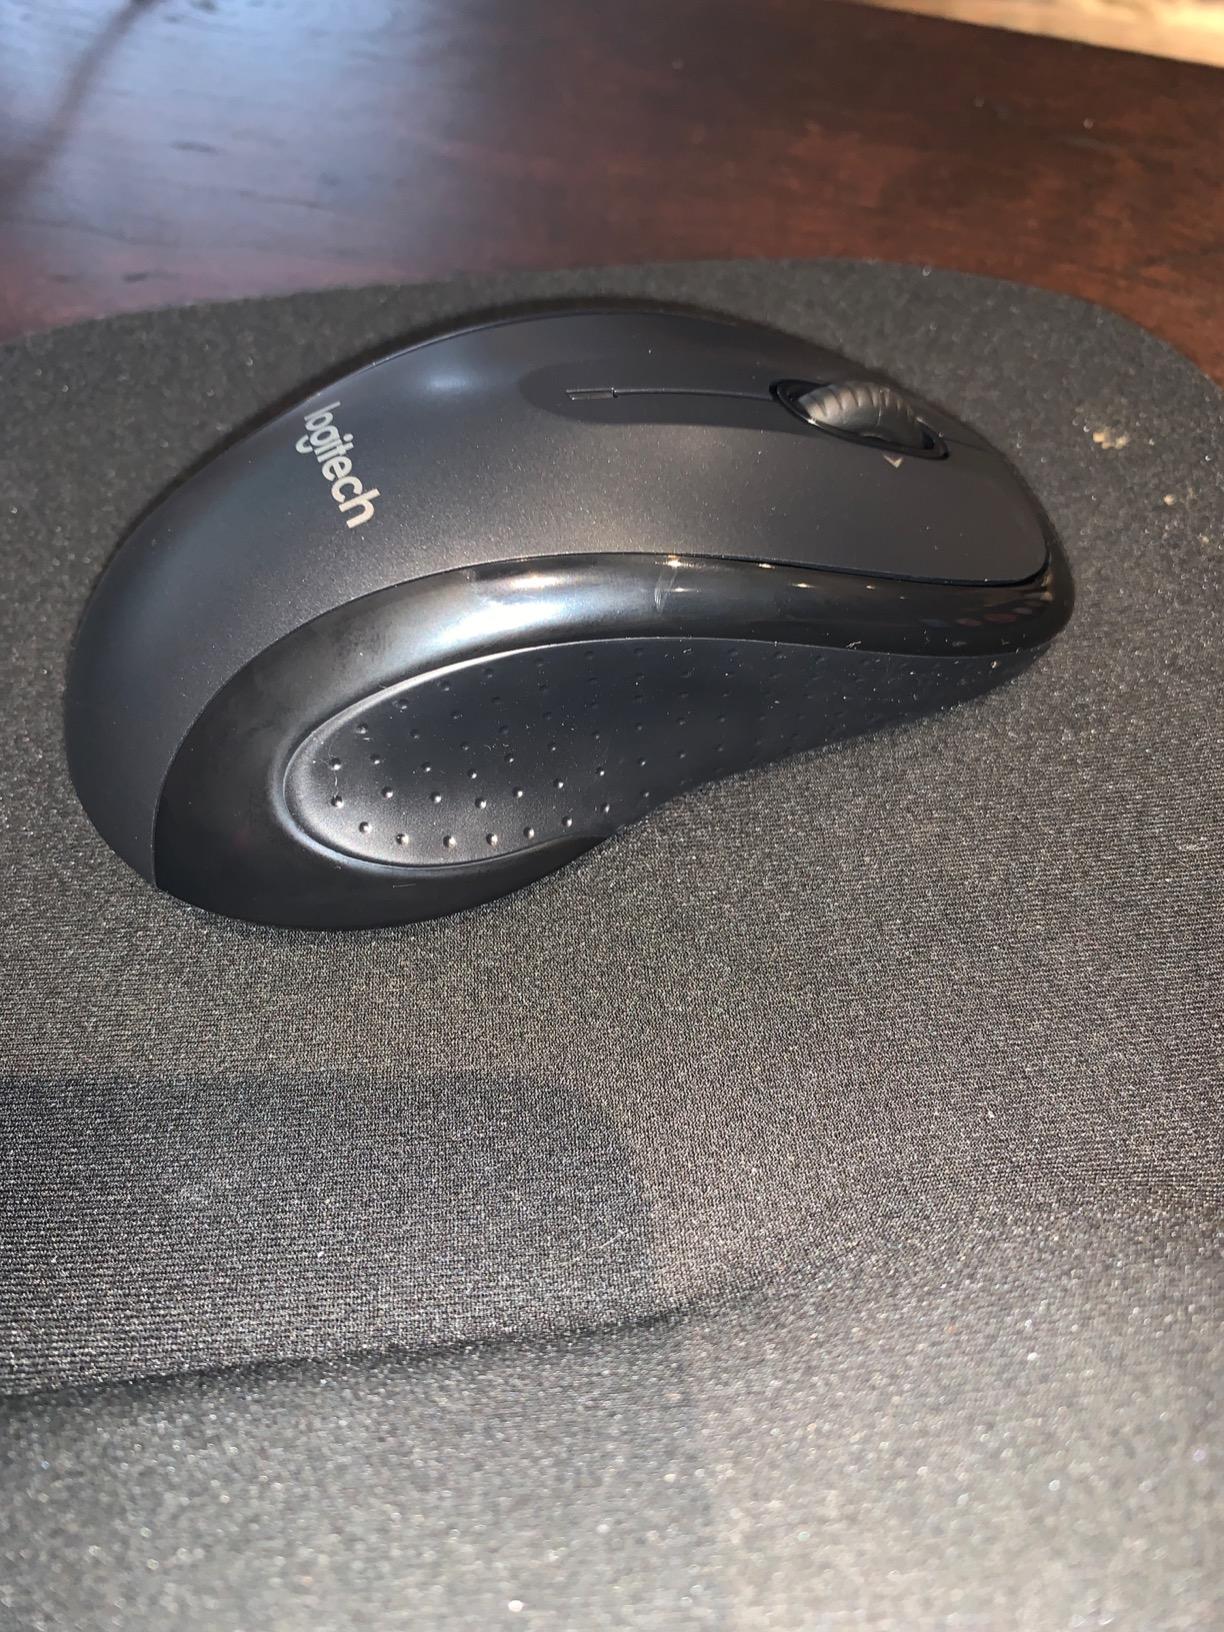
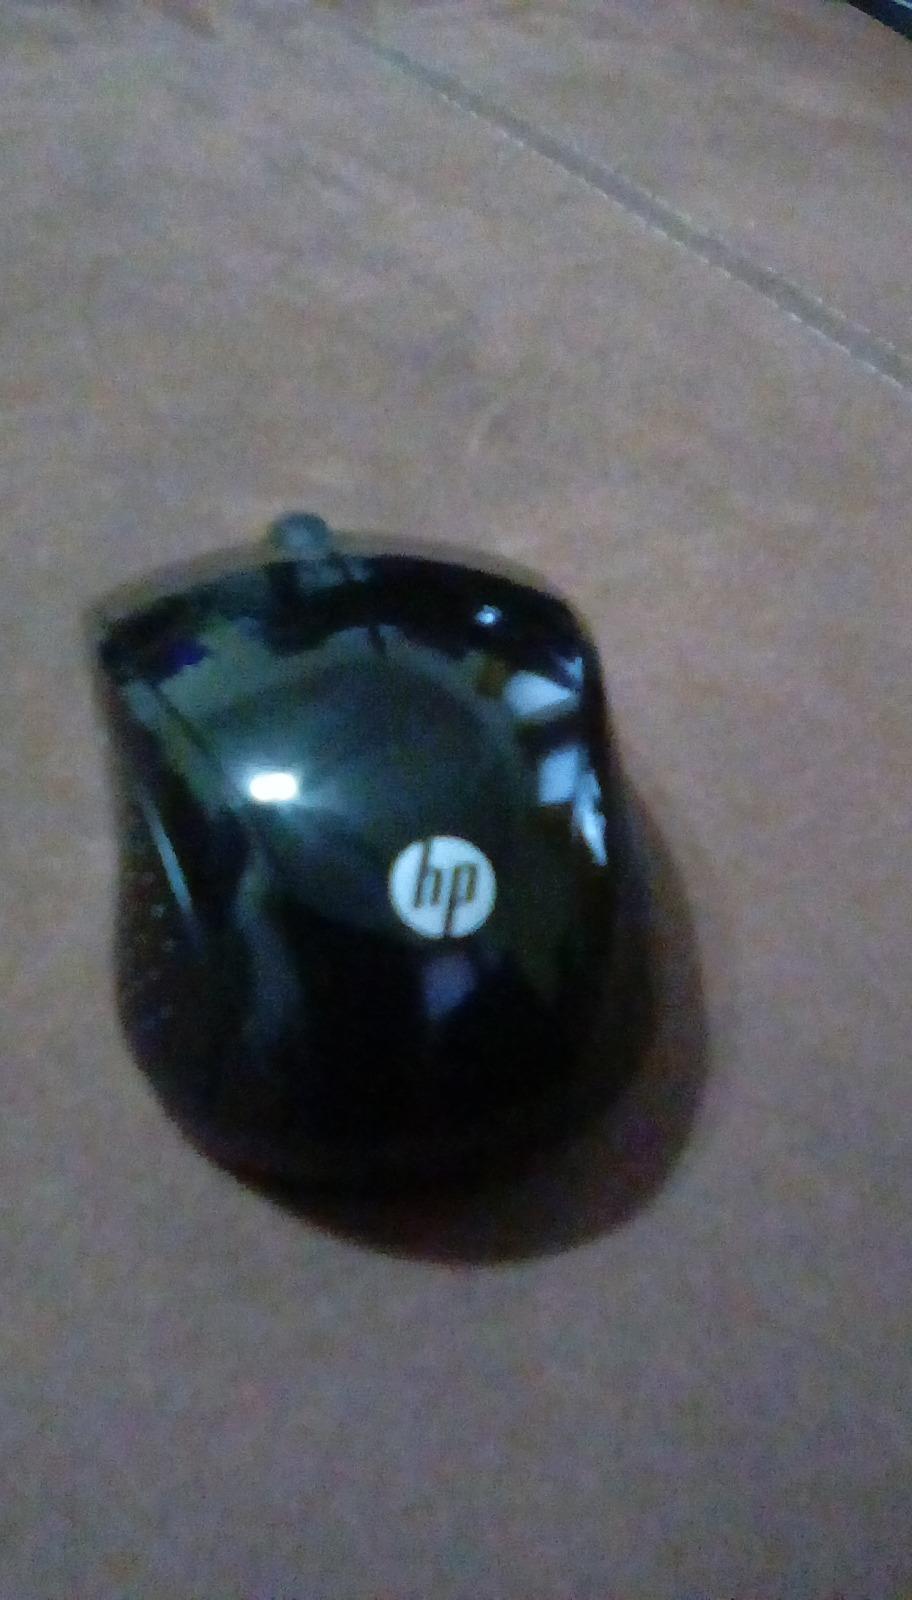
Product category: mouse
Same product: no